Paul Russo

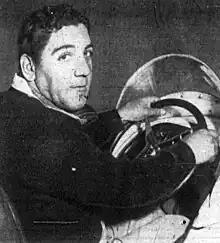
Russo, circa 1947

Paul Frank Russo (April 10, 1914 – February 13, 1976) was an American racing driver.